Southport Pier

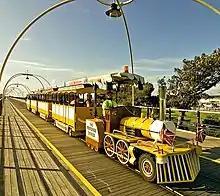
The Promenade Express, pictured in 2009

After falling into disrepair and subsequently closing, work to restore the pier began in 2000 and was completed in 2002, opening to the public in May 2002 with the restoration costing £7.2 million, complete with a new tram. Restoration of the pier formed part of a wider redevelopment strategy, including a new sea wall to help prevent flooding, landscaping around the pier and a new £28 million Ocean Plaza shopping complex.